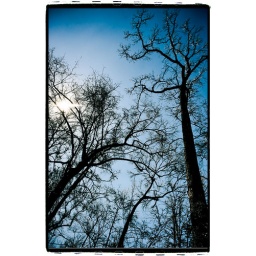
Dark, leaf less trees contrasted by the bright sun shining through on a clear day.